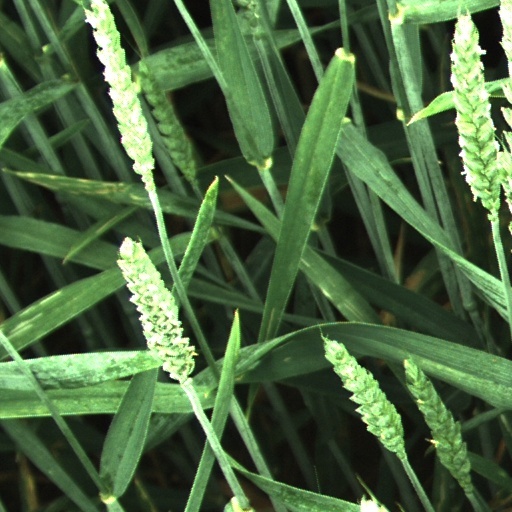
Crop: wheat